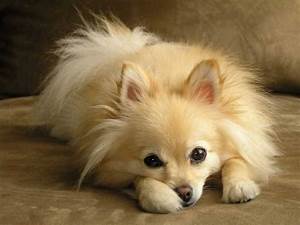
Label: cane